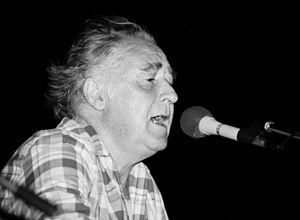
Le chanteur breton Youenn Gwernig à Plouvorn (Bretagne, France) le 7 août 1982.
Youenn Gwernig, né Yves Guernic le 5 octobre 1925 à Scaër et mort le 29 août 2006 à Douarnenez, est un écrivain et poète franco-américain d'origine bretonne. Il est également sculpteur, musicien et chanteur, bien qu'il se soit révélé tardivement dans la chanson. Il fut aussi sonneur, peintre et producteur de télévision pour France 3 Bretagne.